Krbava

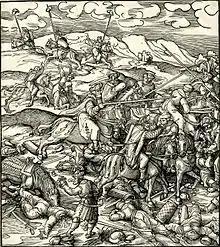
Battle of Krbava field by Leonhard Beck (ca. 1514)

Krbava was one of twelve medieval regions that later comprised the later Lika-Krbava County. Numerous historical sources, mainly in Latin, referred to toponyms within Krbava, most of which have been correlated with modern-day toponymy.